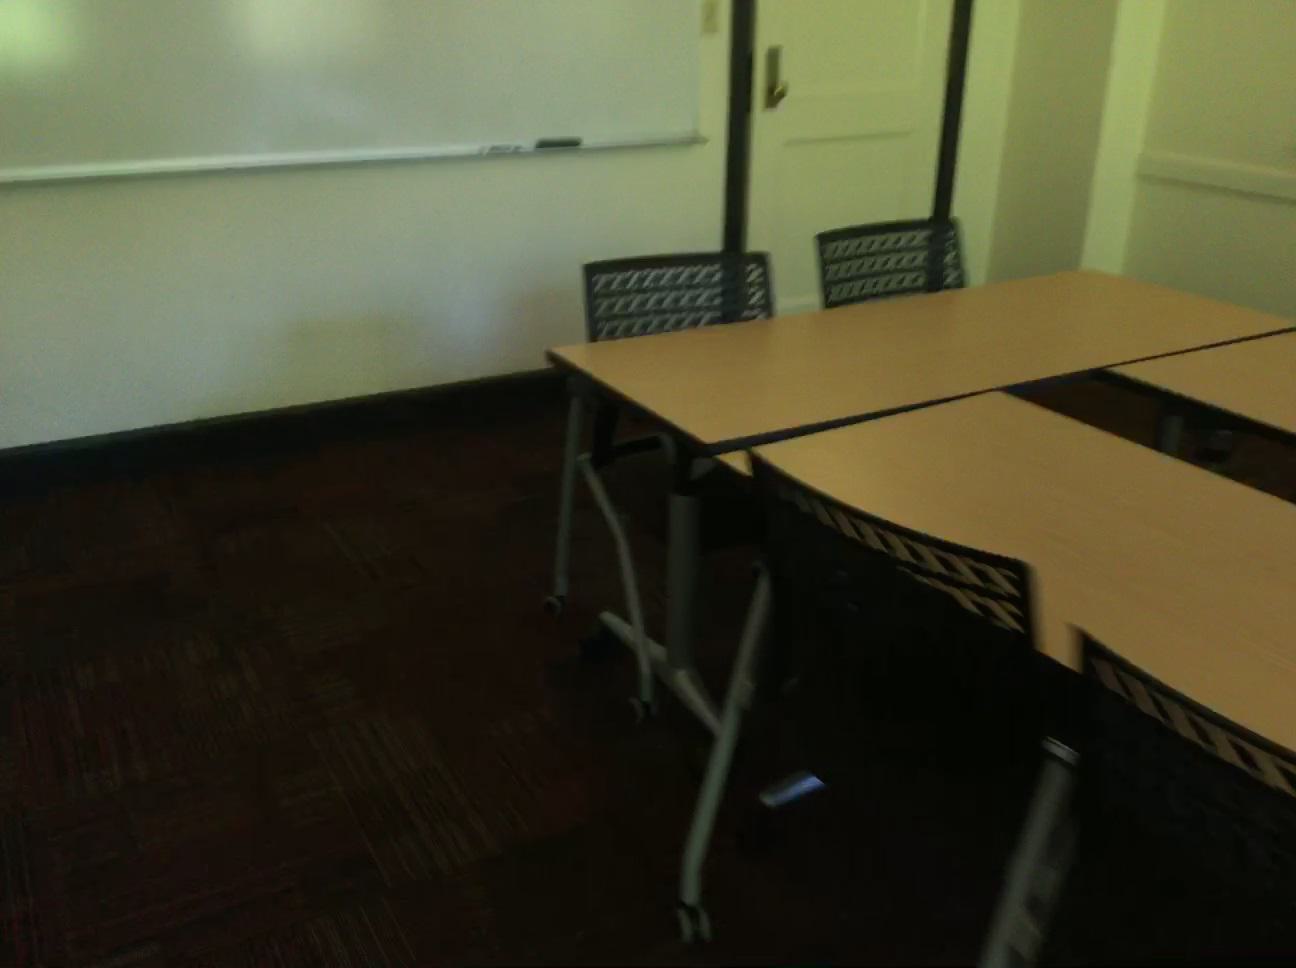
Question: In the image, there is the table. Pinpoint several points within the vacant space situated in front of the table from the camera's perspective. Your final answer should be formatted as a list of tuples, i.e. [(x1, y1), ...], where each tuple contains the x and y coordinates of a point satisfying the conditions above. The coordinates should be between 0 and 1, indicating the normalized pixel locations of the points.
Answer: [(0.262, 0.815), (0.356, 0.809), (0.316, 0.827), (0.275, 0.846), (0.449, 0.803), (0.411, 0.821), (0.372, 0.840), (0.331, 0.860), (0.288, 0.880), (0.468, 0.834), (0.430, 0.853), (0.389, 0.874), (0.346, 0.896), (0.302, 0.917), (0.490, 0.868), (0.450, 0.888), (0.407, 0.911), (0.363, 0.934), (0.318, 0.959), (0.471, 0.927), (0.427, 0.950), (0.383, 0.976), (0.495, 0.968), (0.450, 0.994)]